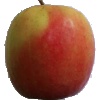
Label: apple_pink_lady